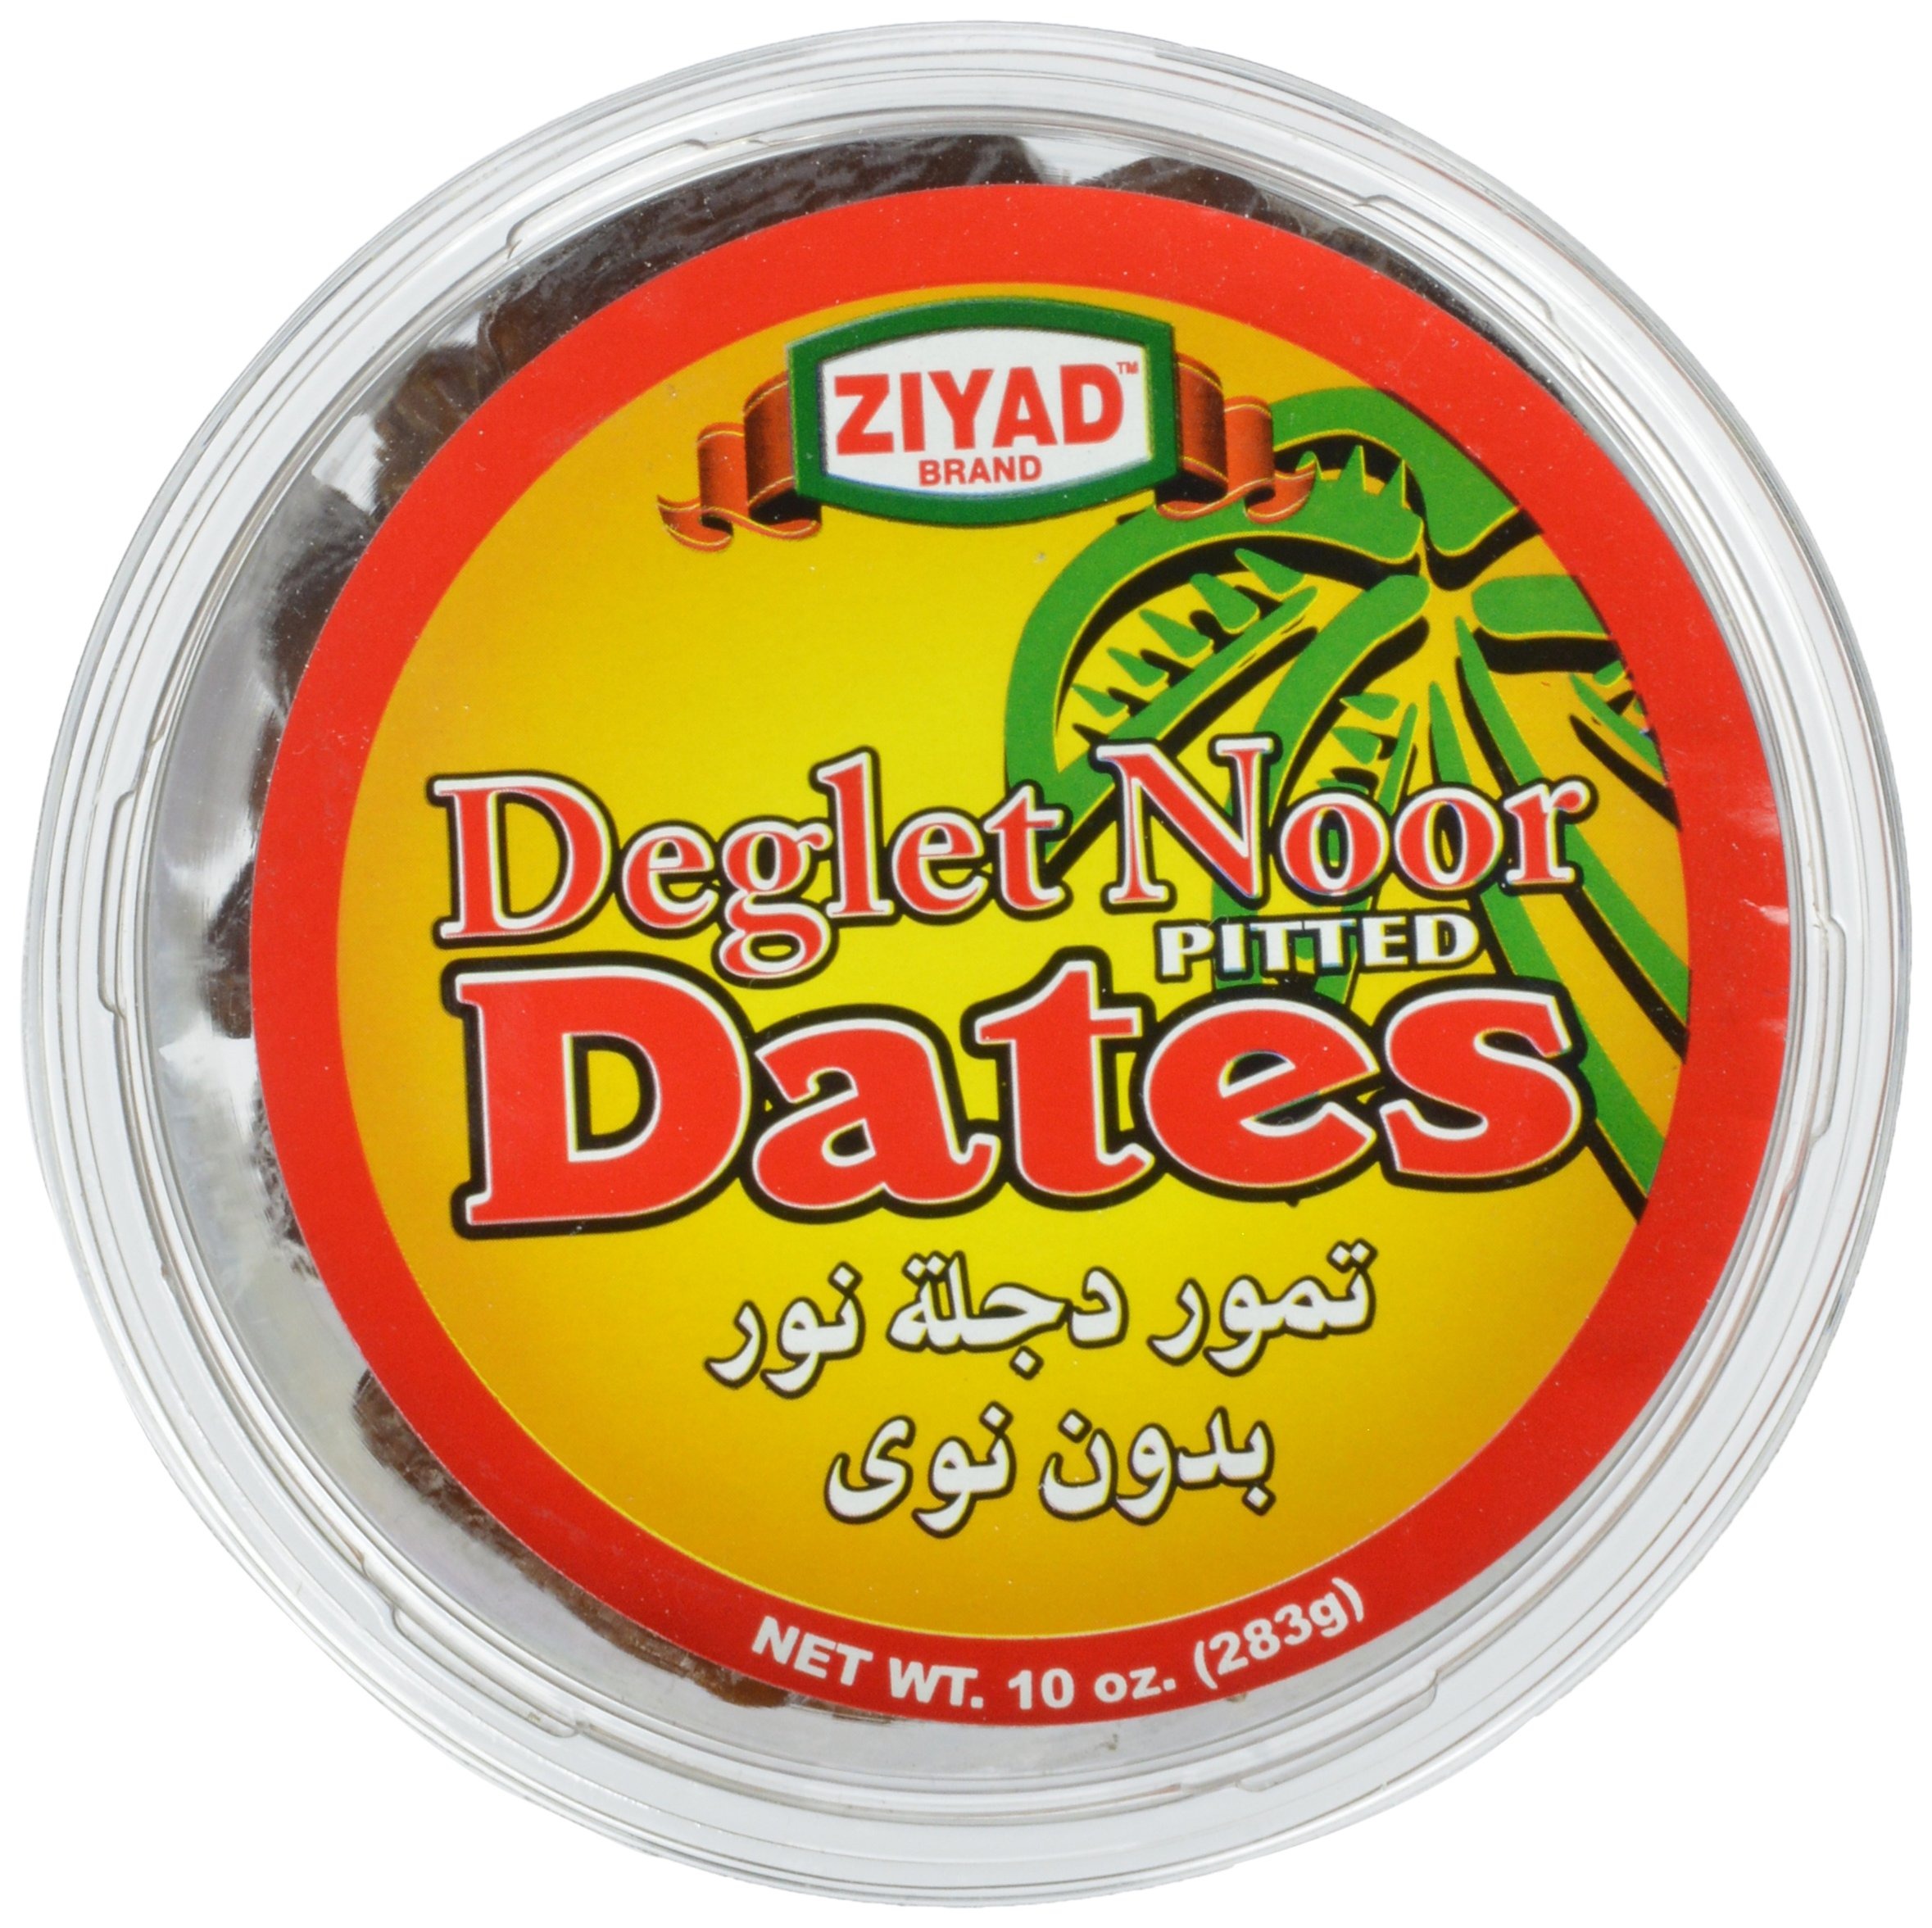
Item Name: Ziyad Deglet Noor Pitted Kajoor Dates, 10 Ounce
Bullet Point: No preservatives
Value: 10.0
Unit: ounce

Price: 9